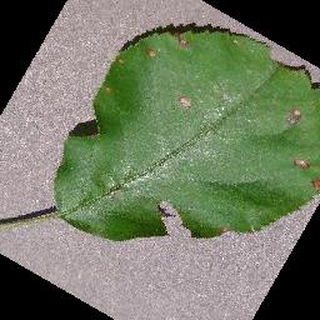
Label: apple_black_rot